Ada Cherry Kearton

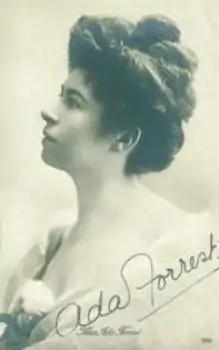
Autographed portrait

Ada Cherry Kearton (born Ada Forrest; 17 July 1877 – 19 January 1966) was a South African classical soprano who sang in concert and oratorio. She made her London debut in 1907 and retired from the stage shortly before her marriage in 1922 to the English wildlife photographer Cherry Kearton. Her 1956 autobiography "On Safari" recounts their travels together in Africa, Australia and New Zealand.